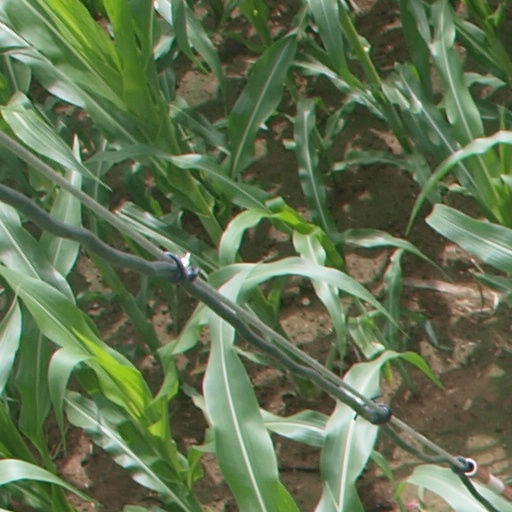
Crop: maize; corn